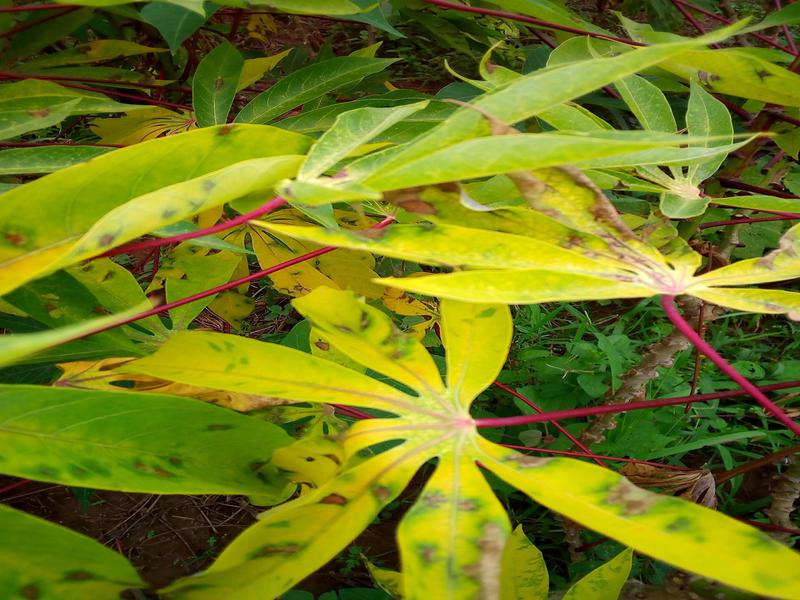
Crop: cassava
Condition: bacterial_blight